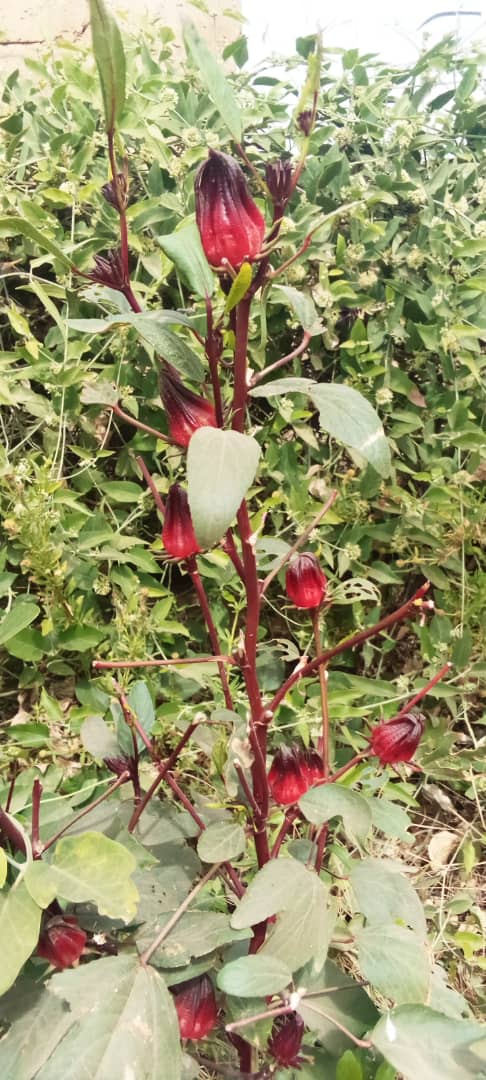
Waaw nataal bii nag, nataal bii de bi ma ko xoolee ba xoolaat ko, ba càmbar ko, maa ngi ci gis basaap bu xonq. Waaw ay doomi basaap bu xonq laa ci gis ci nataal bi.